Zero to Hero (film)

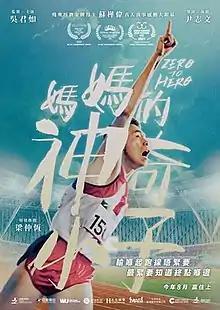
Film poster

Zero to Hero (previously known as On Your Mom, Get Set, Go!) is a 2021 Hong Kong biographical sports drama film directed by Jimmy Wan. The film is based on the true story of medal-winning Paralympian So Wa-wai, who overcame personal and physical struggles with the help of his mother to emerge a winner.